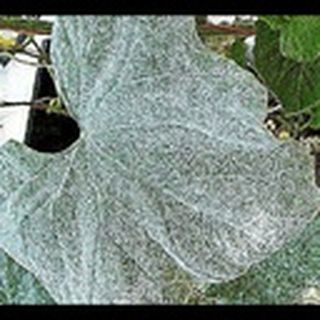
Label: cotton_powdery_mildew